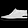
Label: Ankle boot